Christian Grasmann

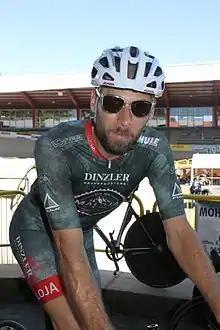
Grasmann in 2016

Christian Grasmann (born 16 March 1981) is a German former racing cyclist, who currently works as the team manager of UCI Continental team . He rode for in the men's team time trial event at the 2018 UCI Road World Championships.